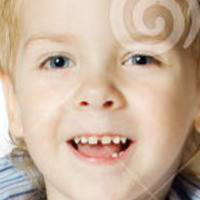
Age group: age 01-10